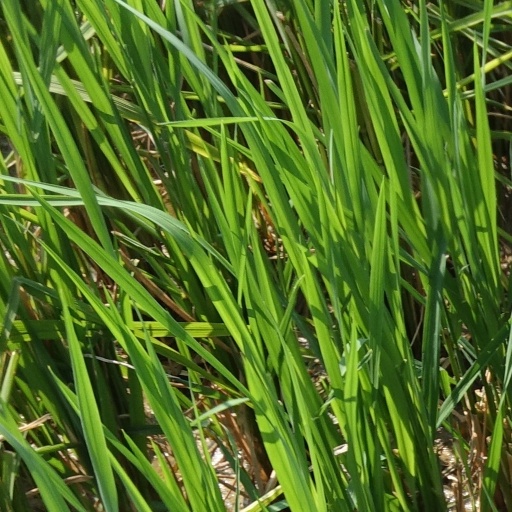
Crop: rice